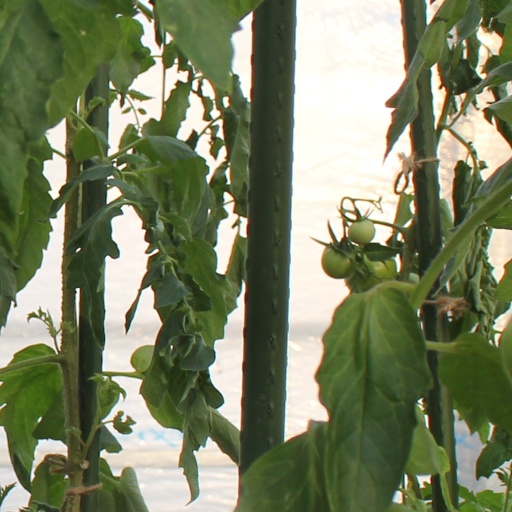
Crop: tomato